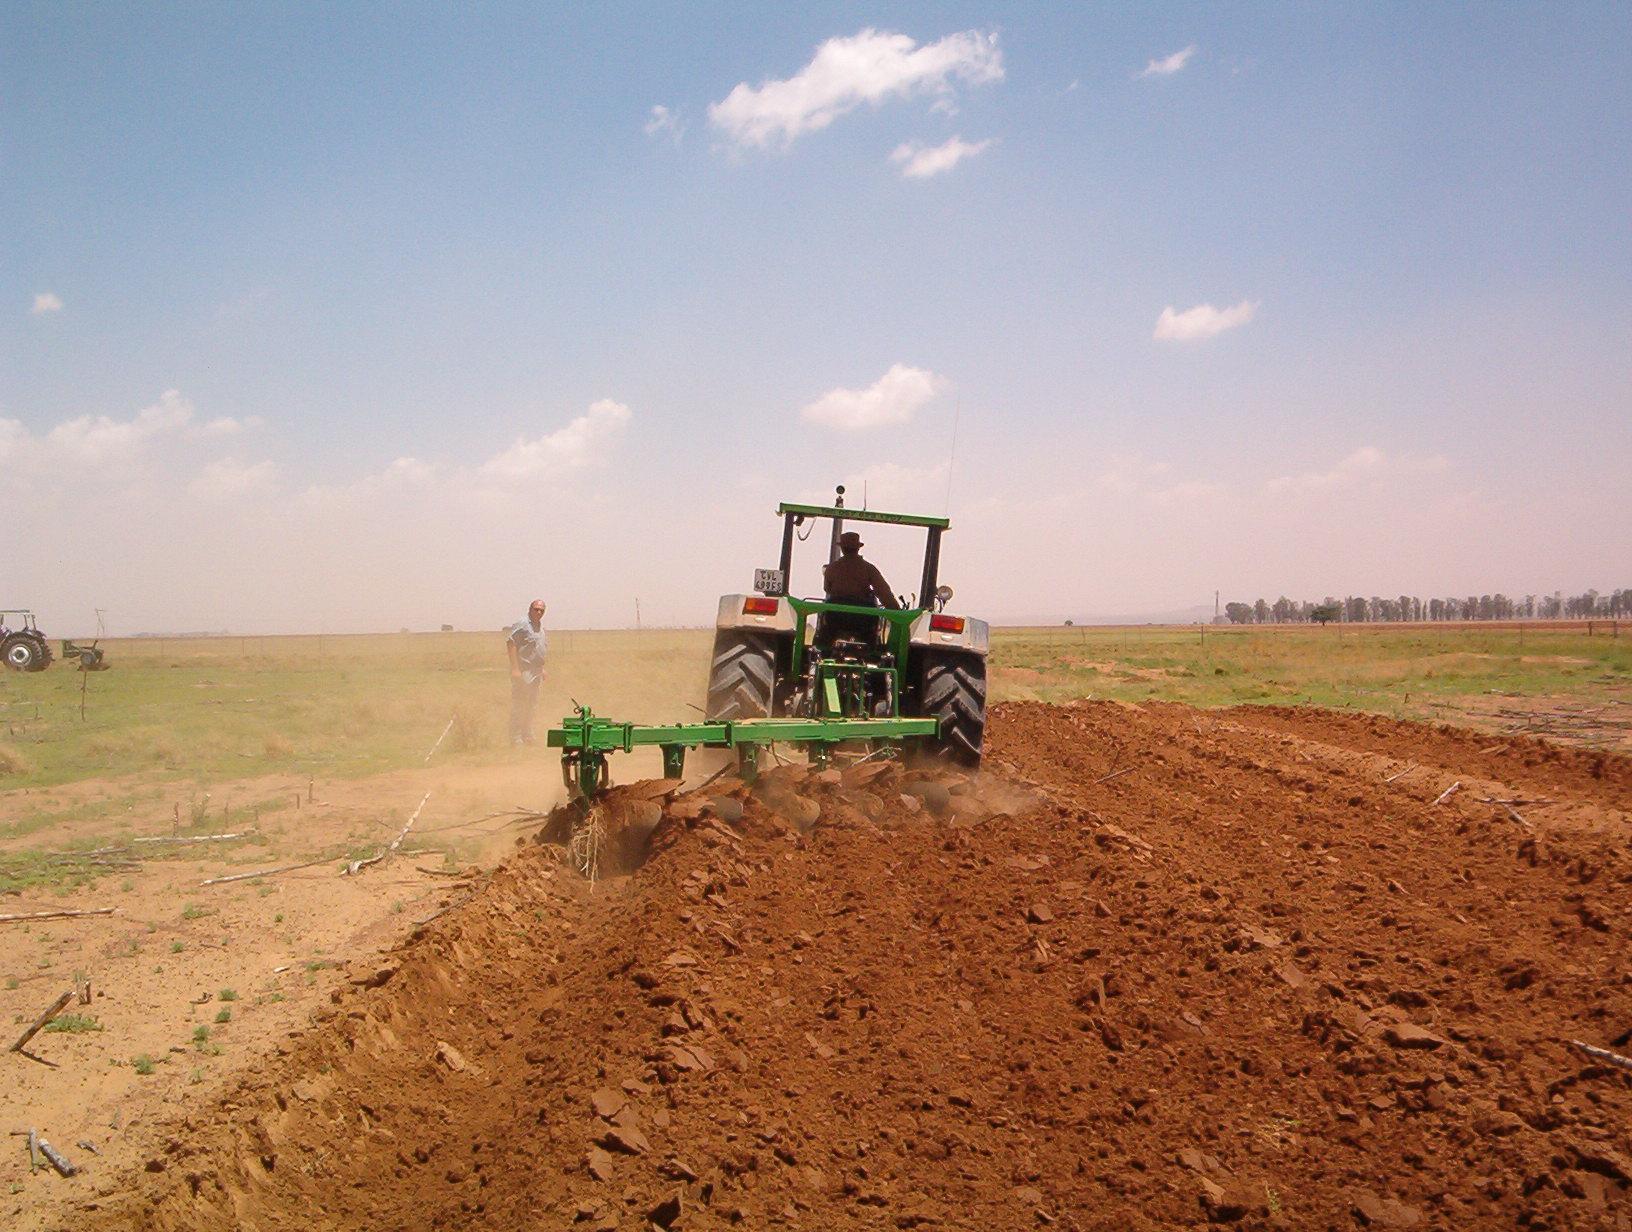
Mashine ya kisasa ambayo ni trekta, inayotumika kulima shambani, ikitifua udongo na kuacha mistari yenye udongo mlaini kwa ajili ya kupanda mazao.